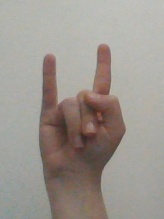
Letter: la